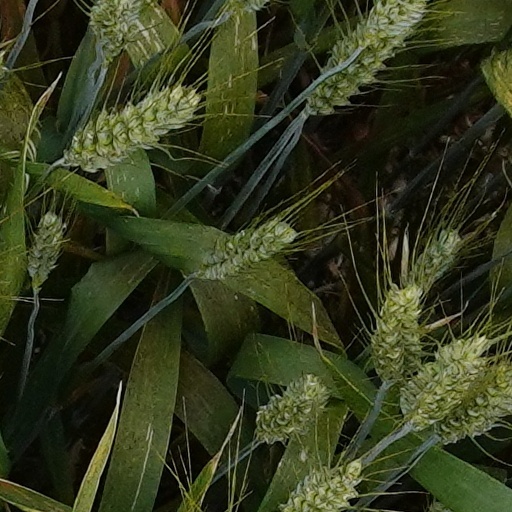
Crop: wheat